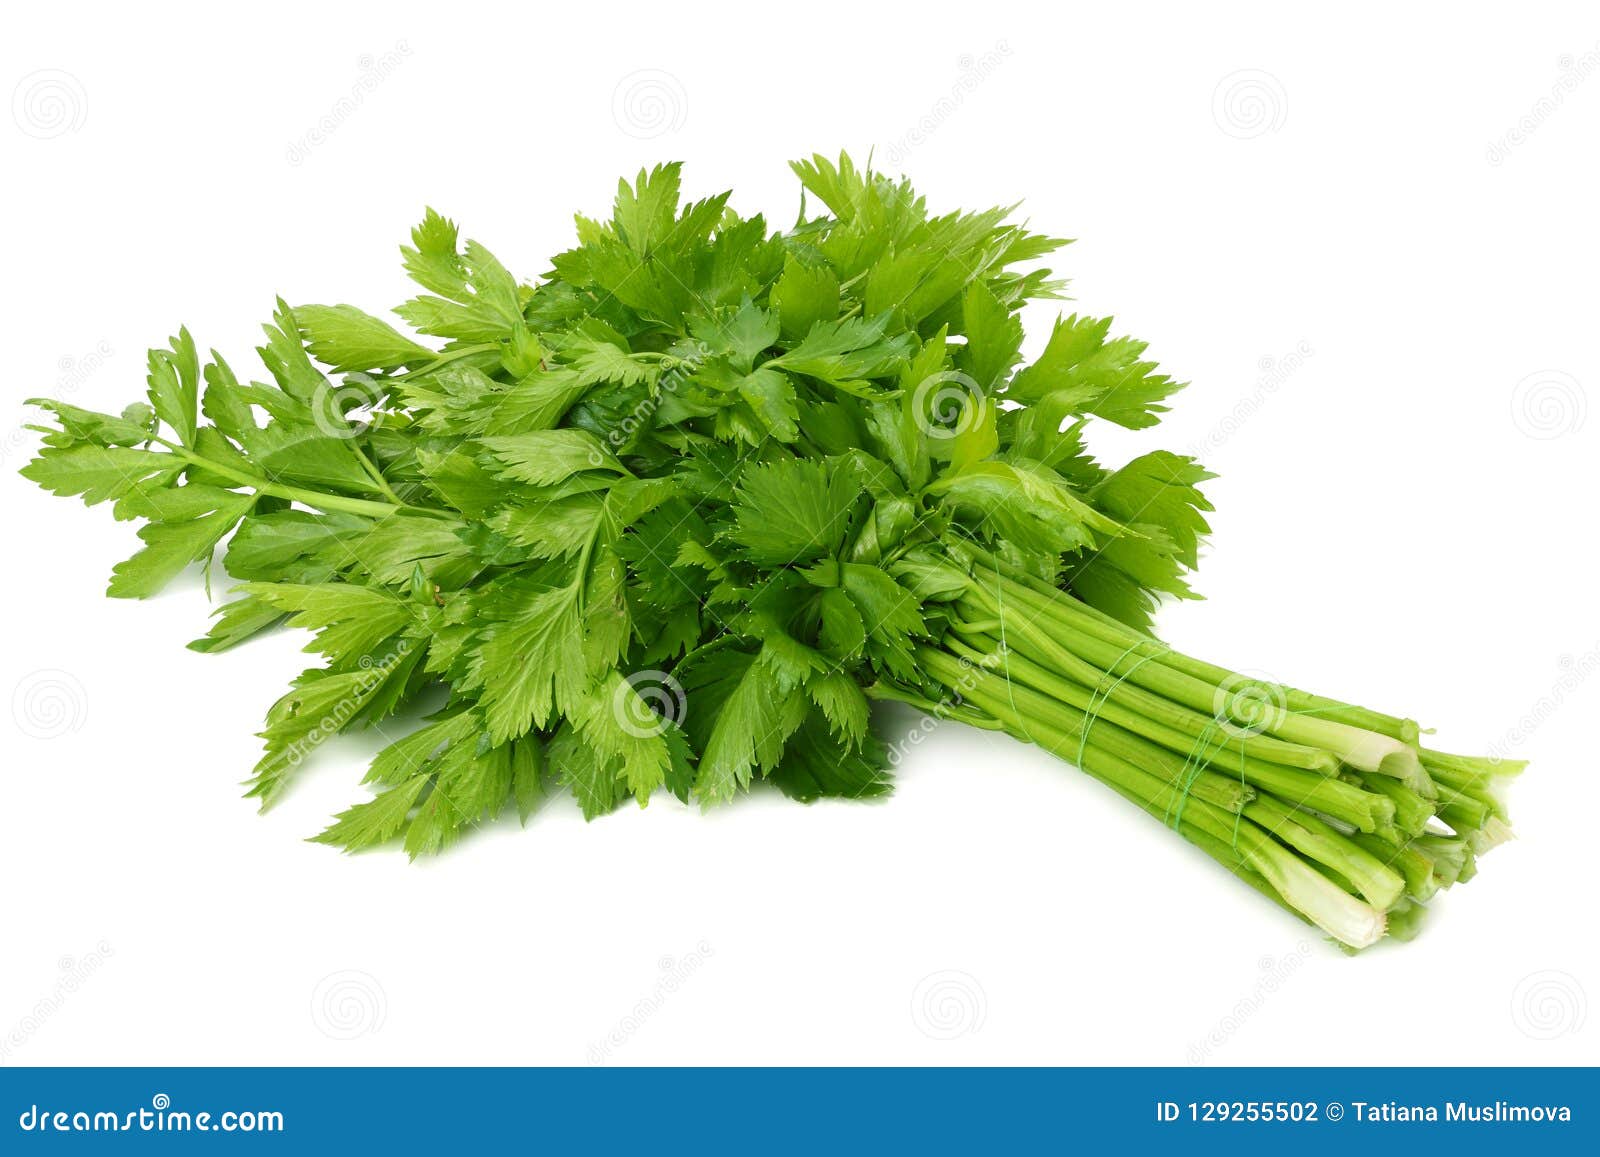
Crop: unknown
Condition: celery